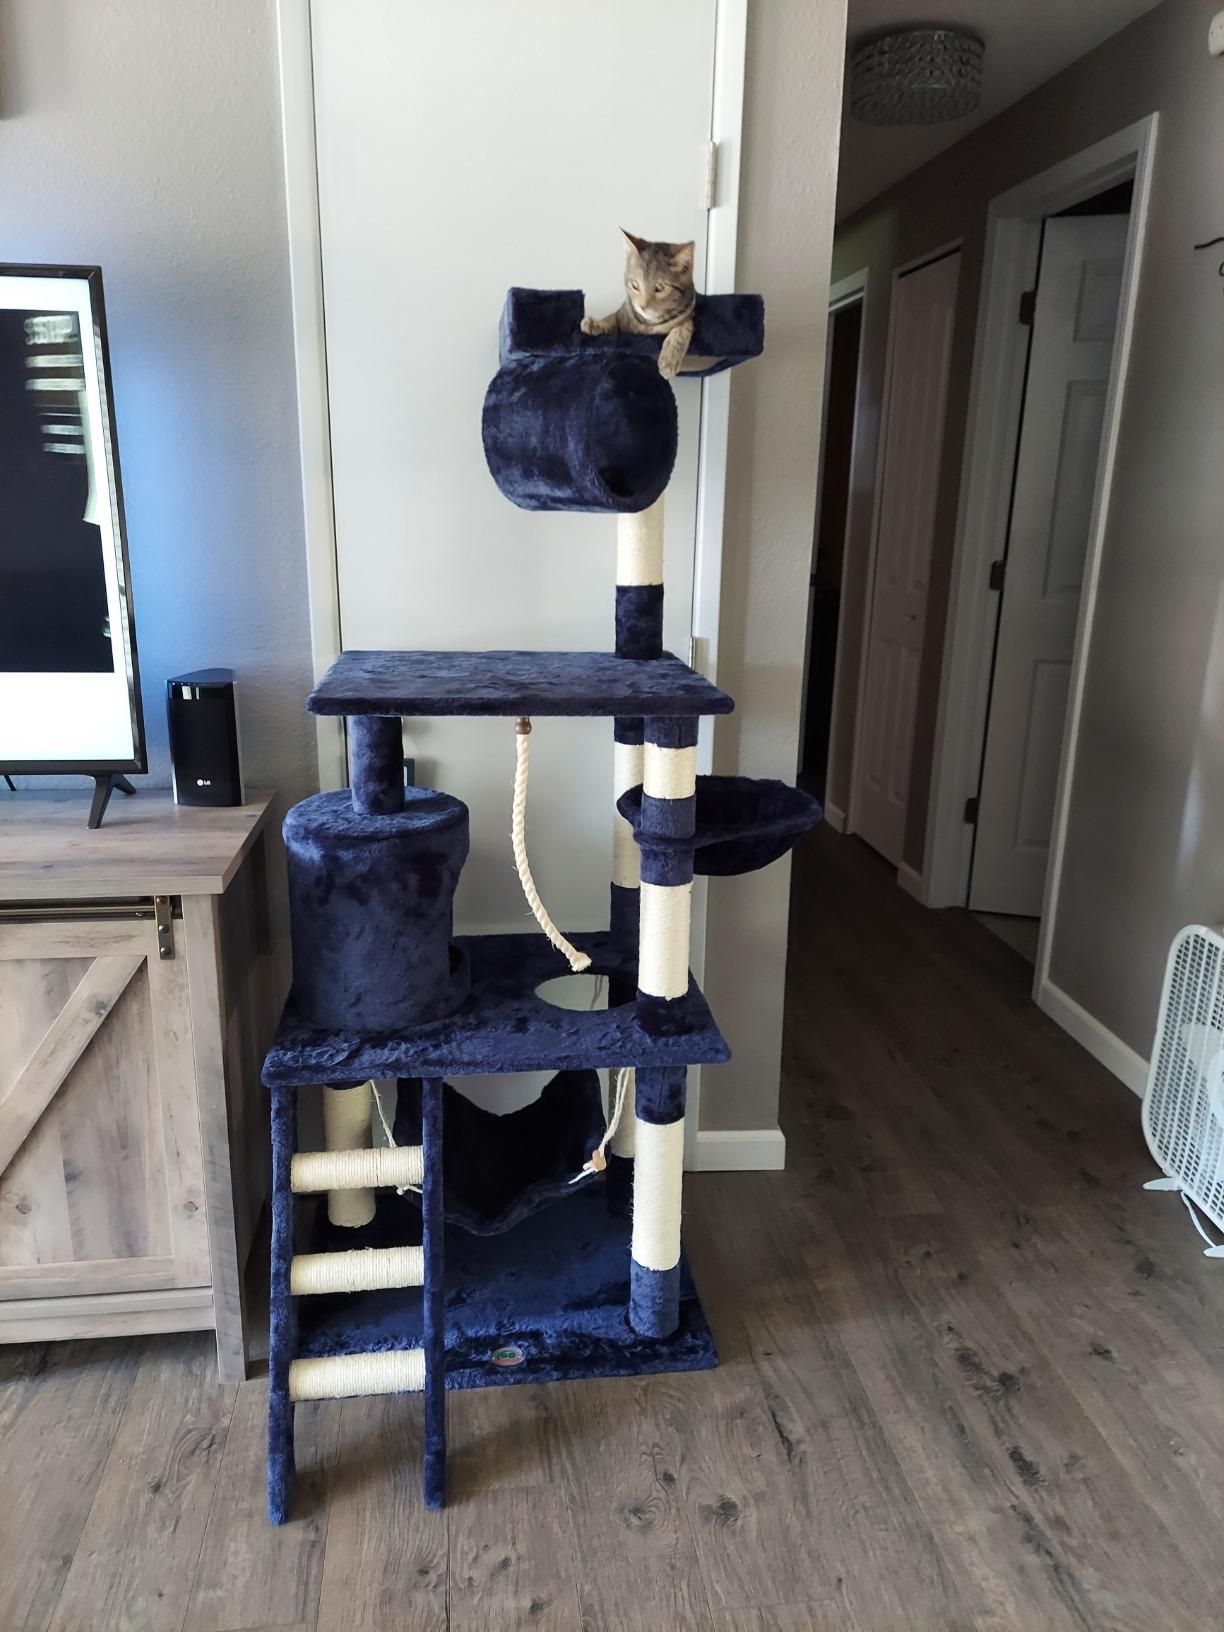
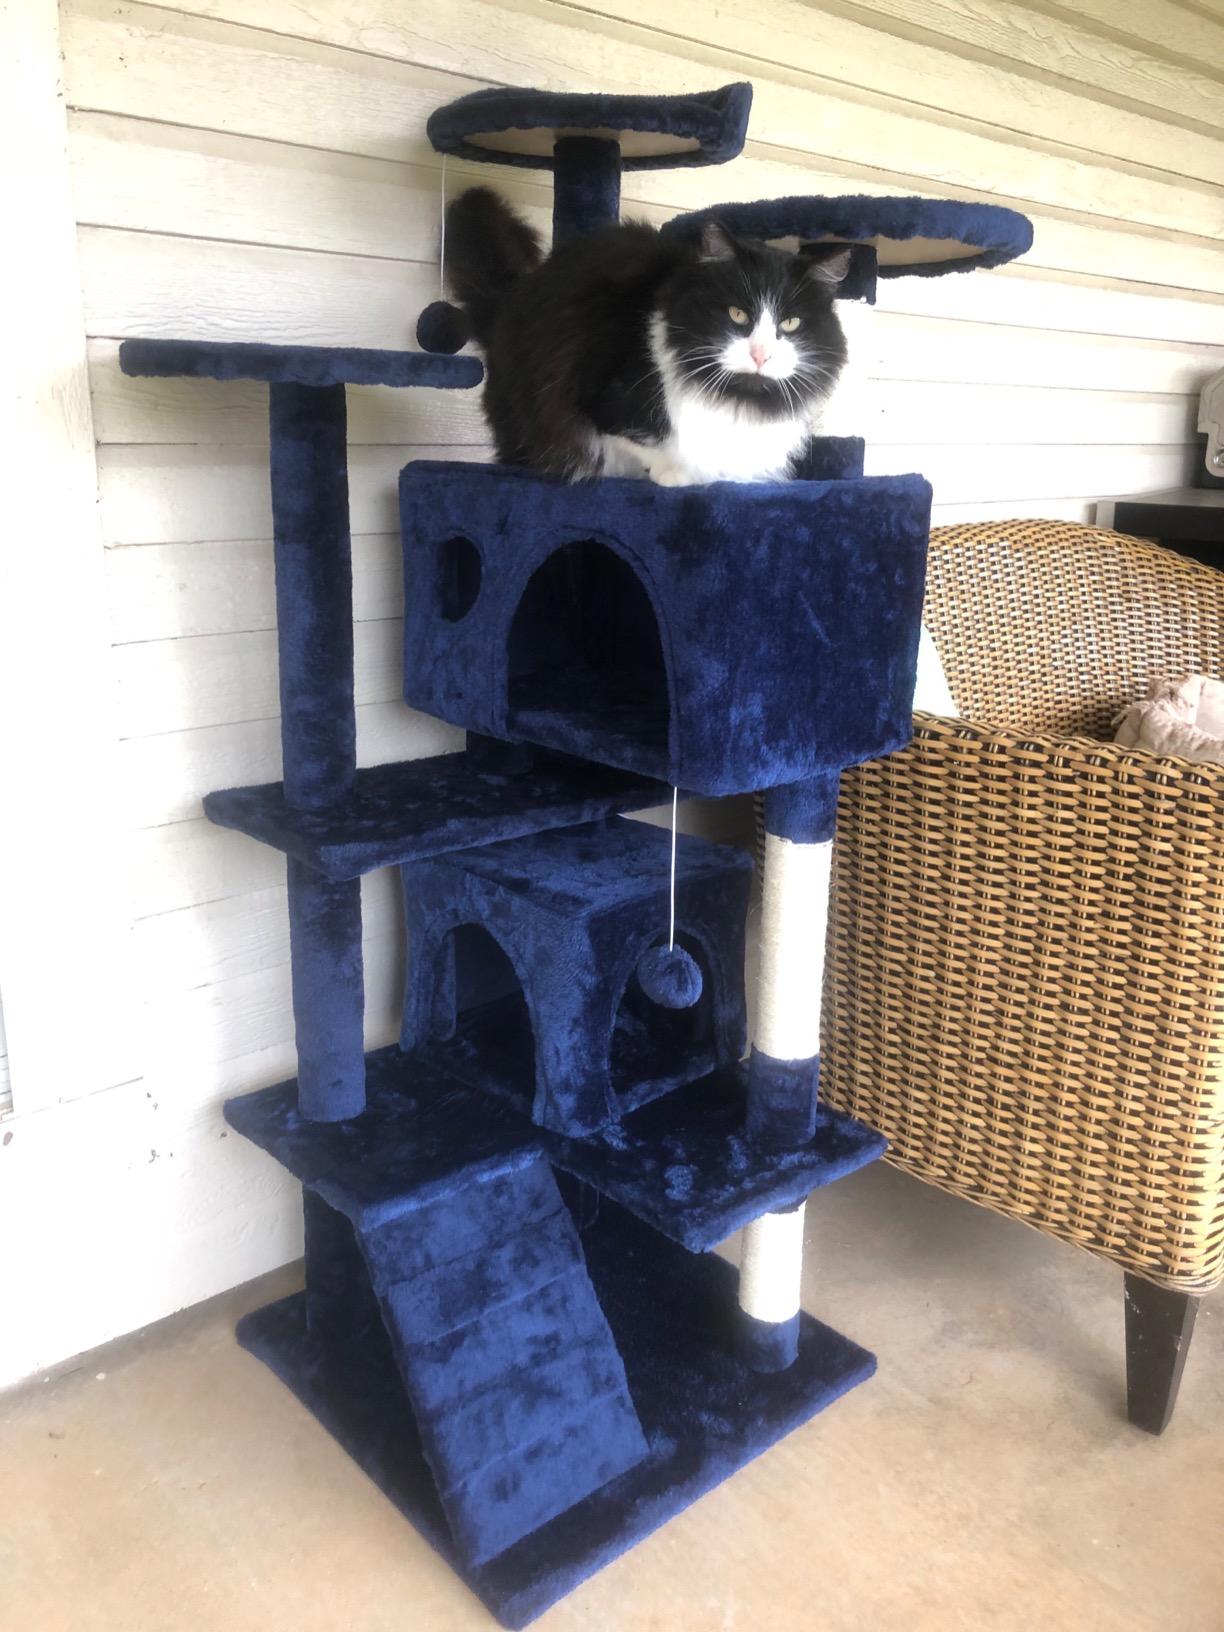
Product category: items_cat tree
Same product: no